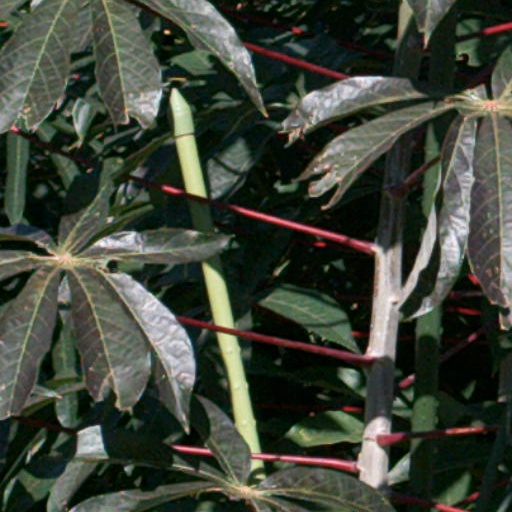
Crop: cassava